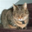
Label: cat